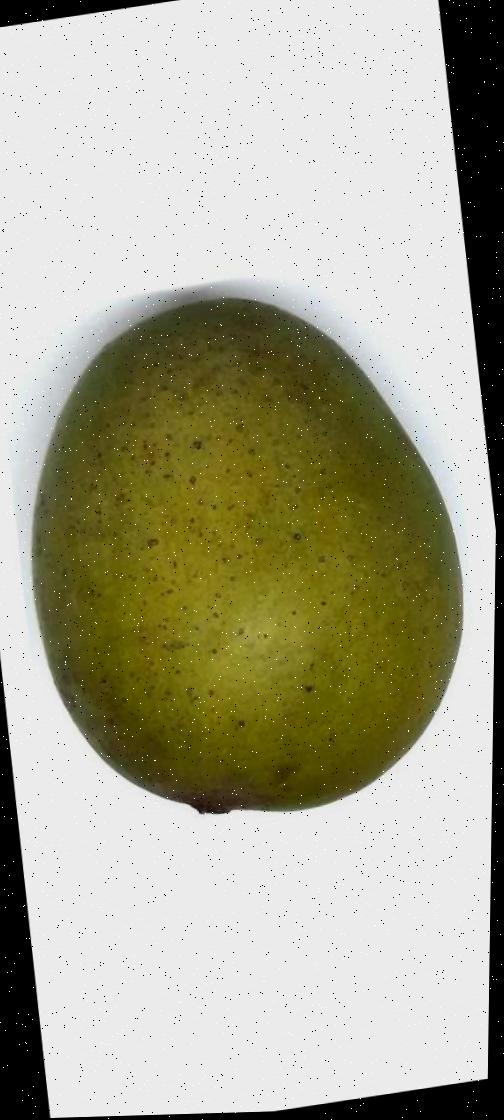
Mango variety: Langra